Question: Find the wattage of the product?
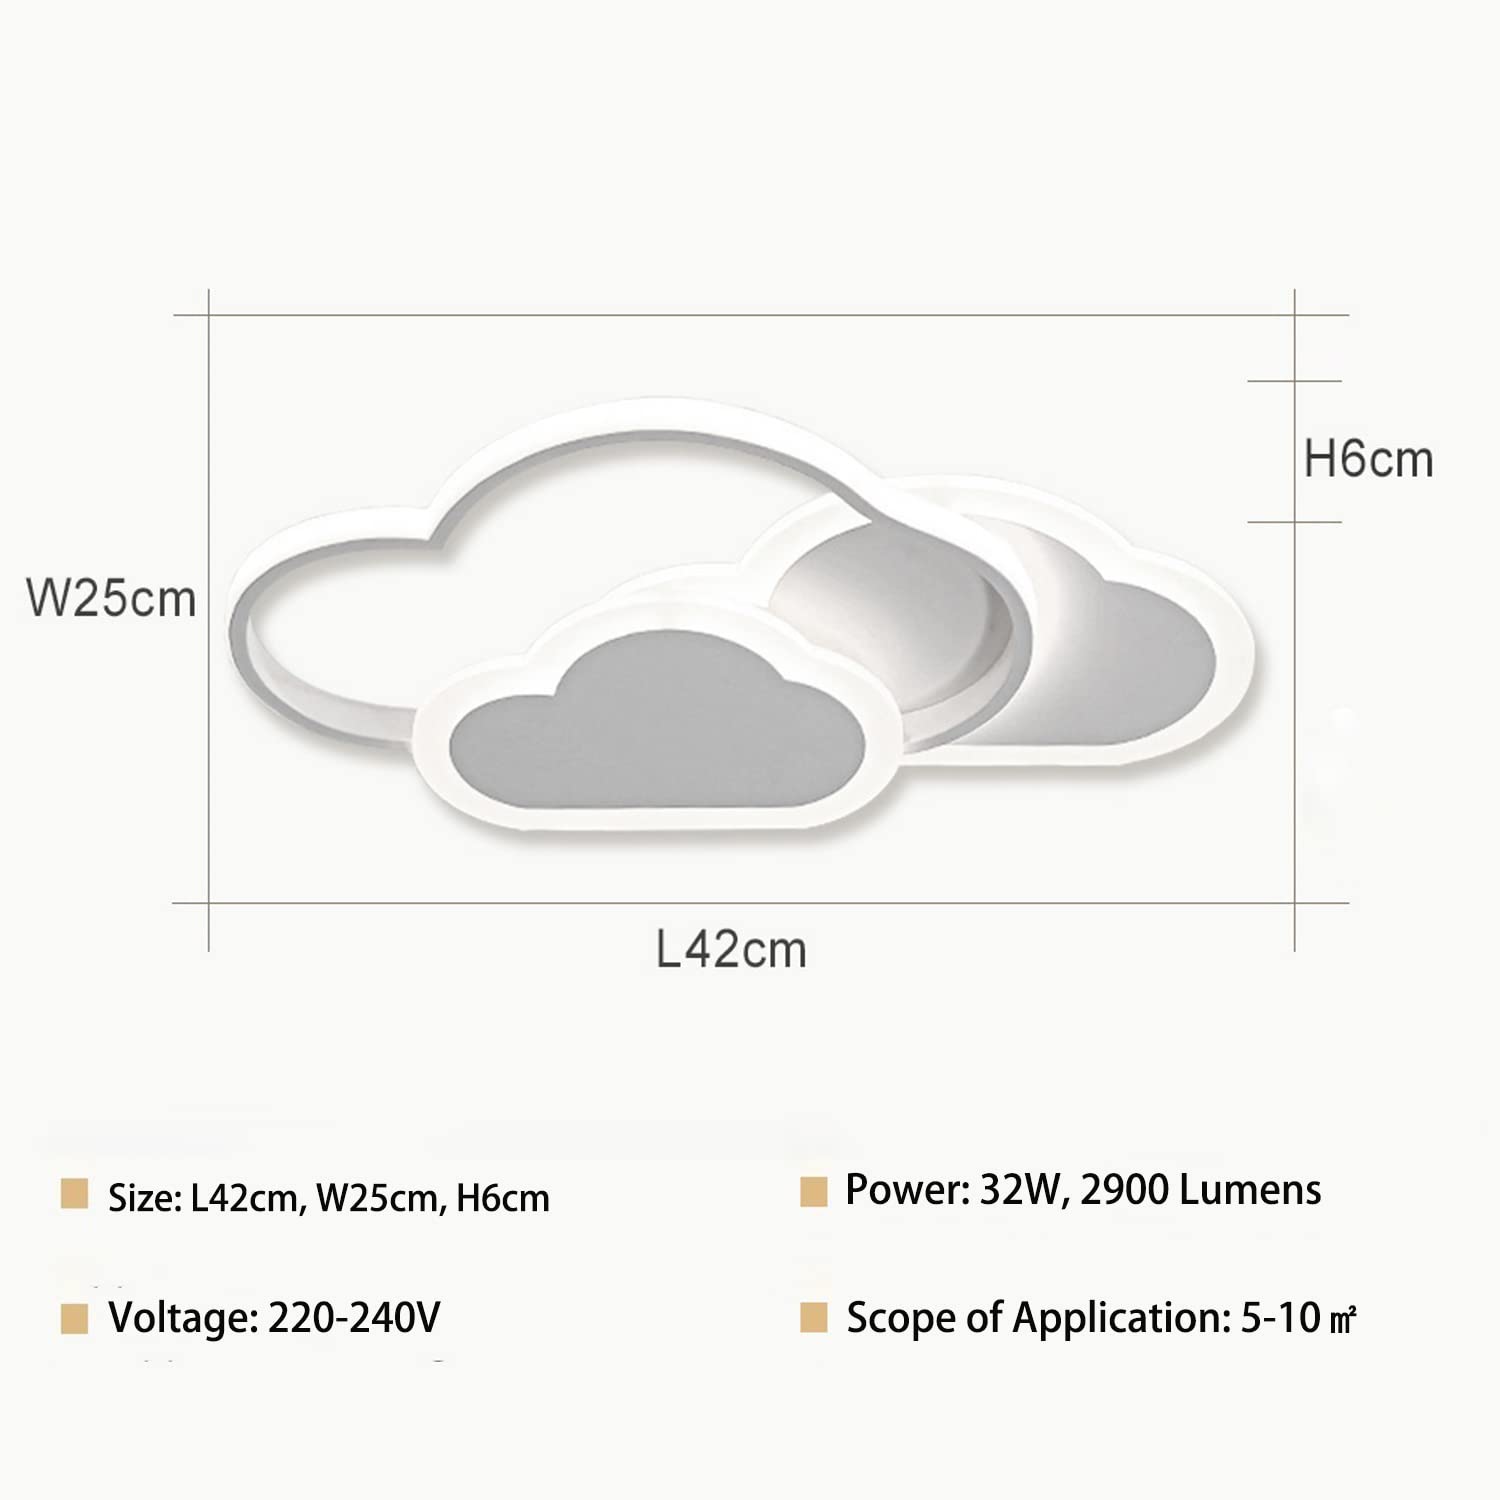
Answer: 32.0 watt